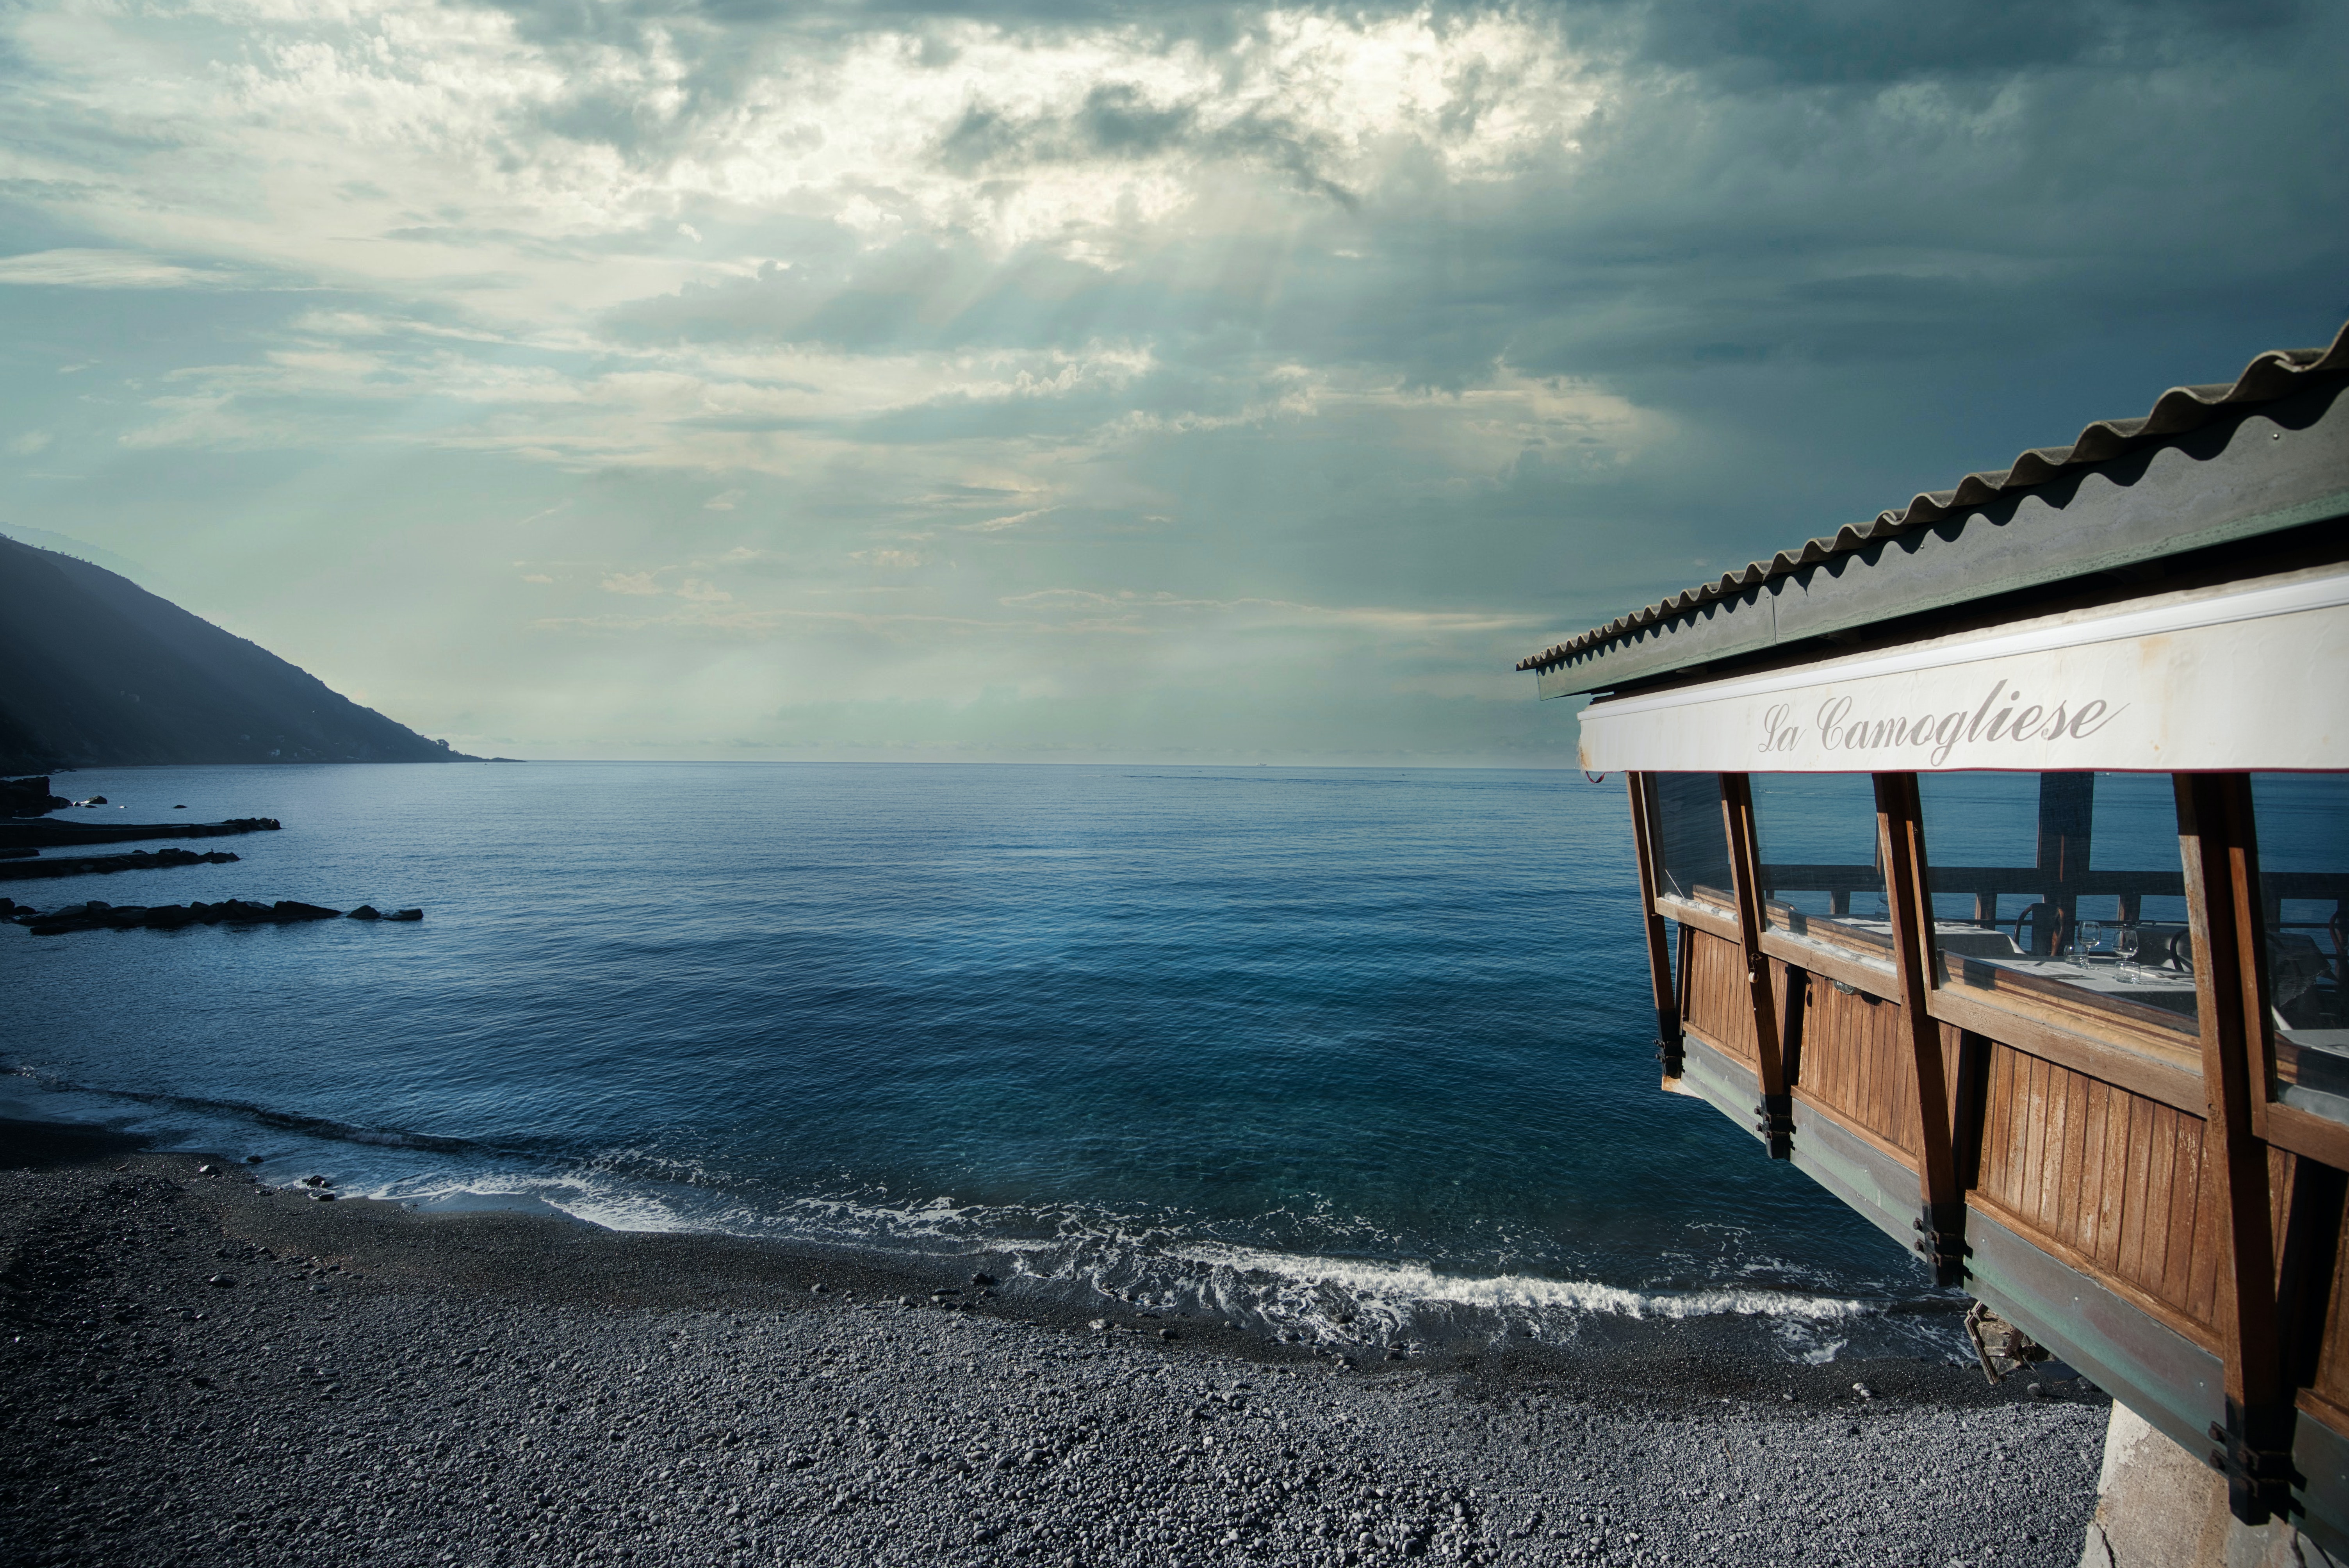
natural, cloud, water, sky, water resources, coastal and oceanic landforms, wood, landscape, travel, horizon, lake, beach, calm, wind wave, cumulus, shore, leisure, sand, tropics, dock, wave, coast, sound, ocean, house, boardwalk, meteorological phenomenon, water transportation, winter, evening, reflection, rock, mountain range, tourism, pier, bay, hill, inlet, resort, caribbean, vacation, headland, sea